Northwest Missouri State University

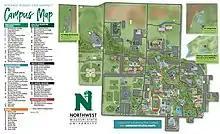
Map of Northwest Campus

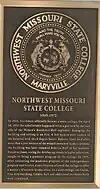
History of Northwest Missouri State College, Bell Tower exhibit

In 1905, the Missouri Legislature created five districts in the state to establish normal schools, comprising a state teacher college network.